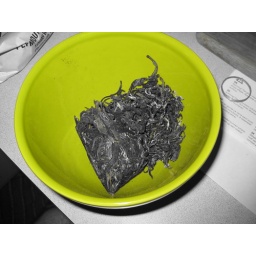
Pu-erh in a green bowl